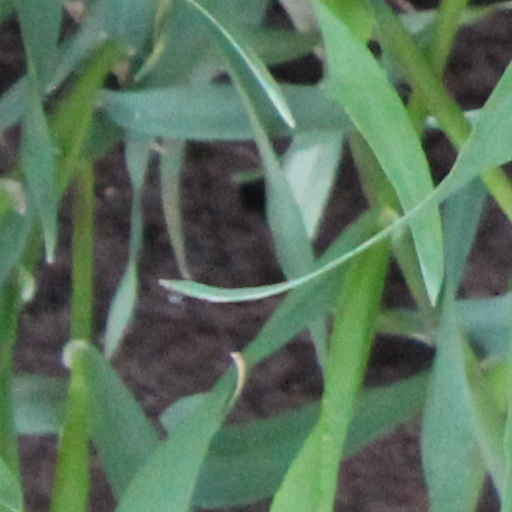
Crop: wheat